Women in the Catholic Church

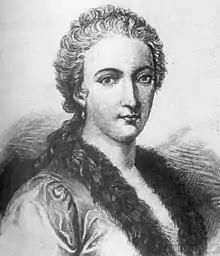
Maria Agnesi, Italian mathematician and theologian and the first woman to become professor of mathematics, appointed by Pope Benedict XIV around 1750

In keeping with the emphasis of Catholic social teaching, many religious institutes for women have devoted themselves to service of the sick, homeless, disabled, orphaned, aged or mentally ill, as well as refugees, prisoners and others facing misfortune.